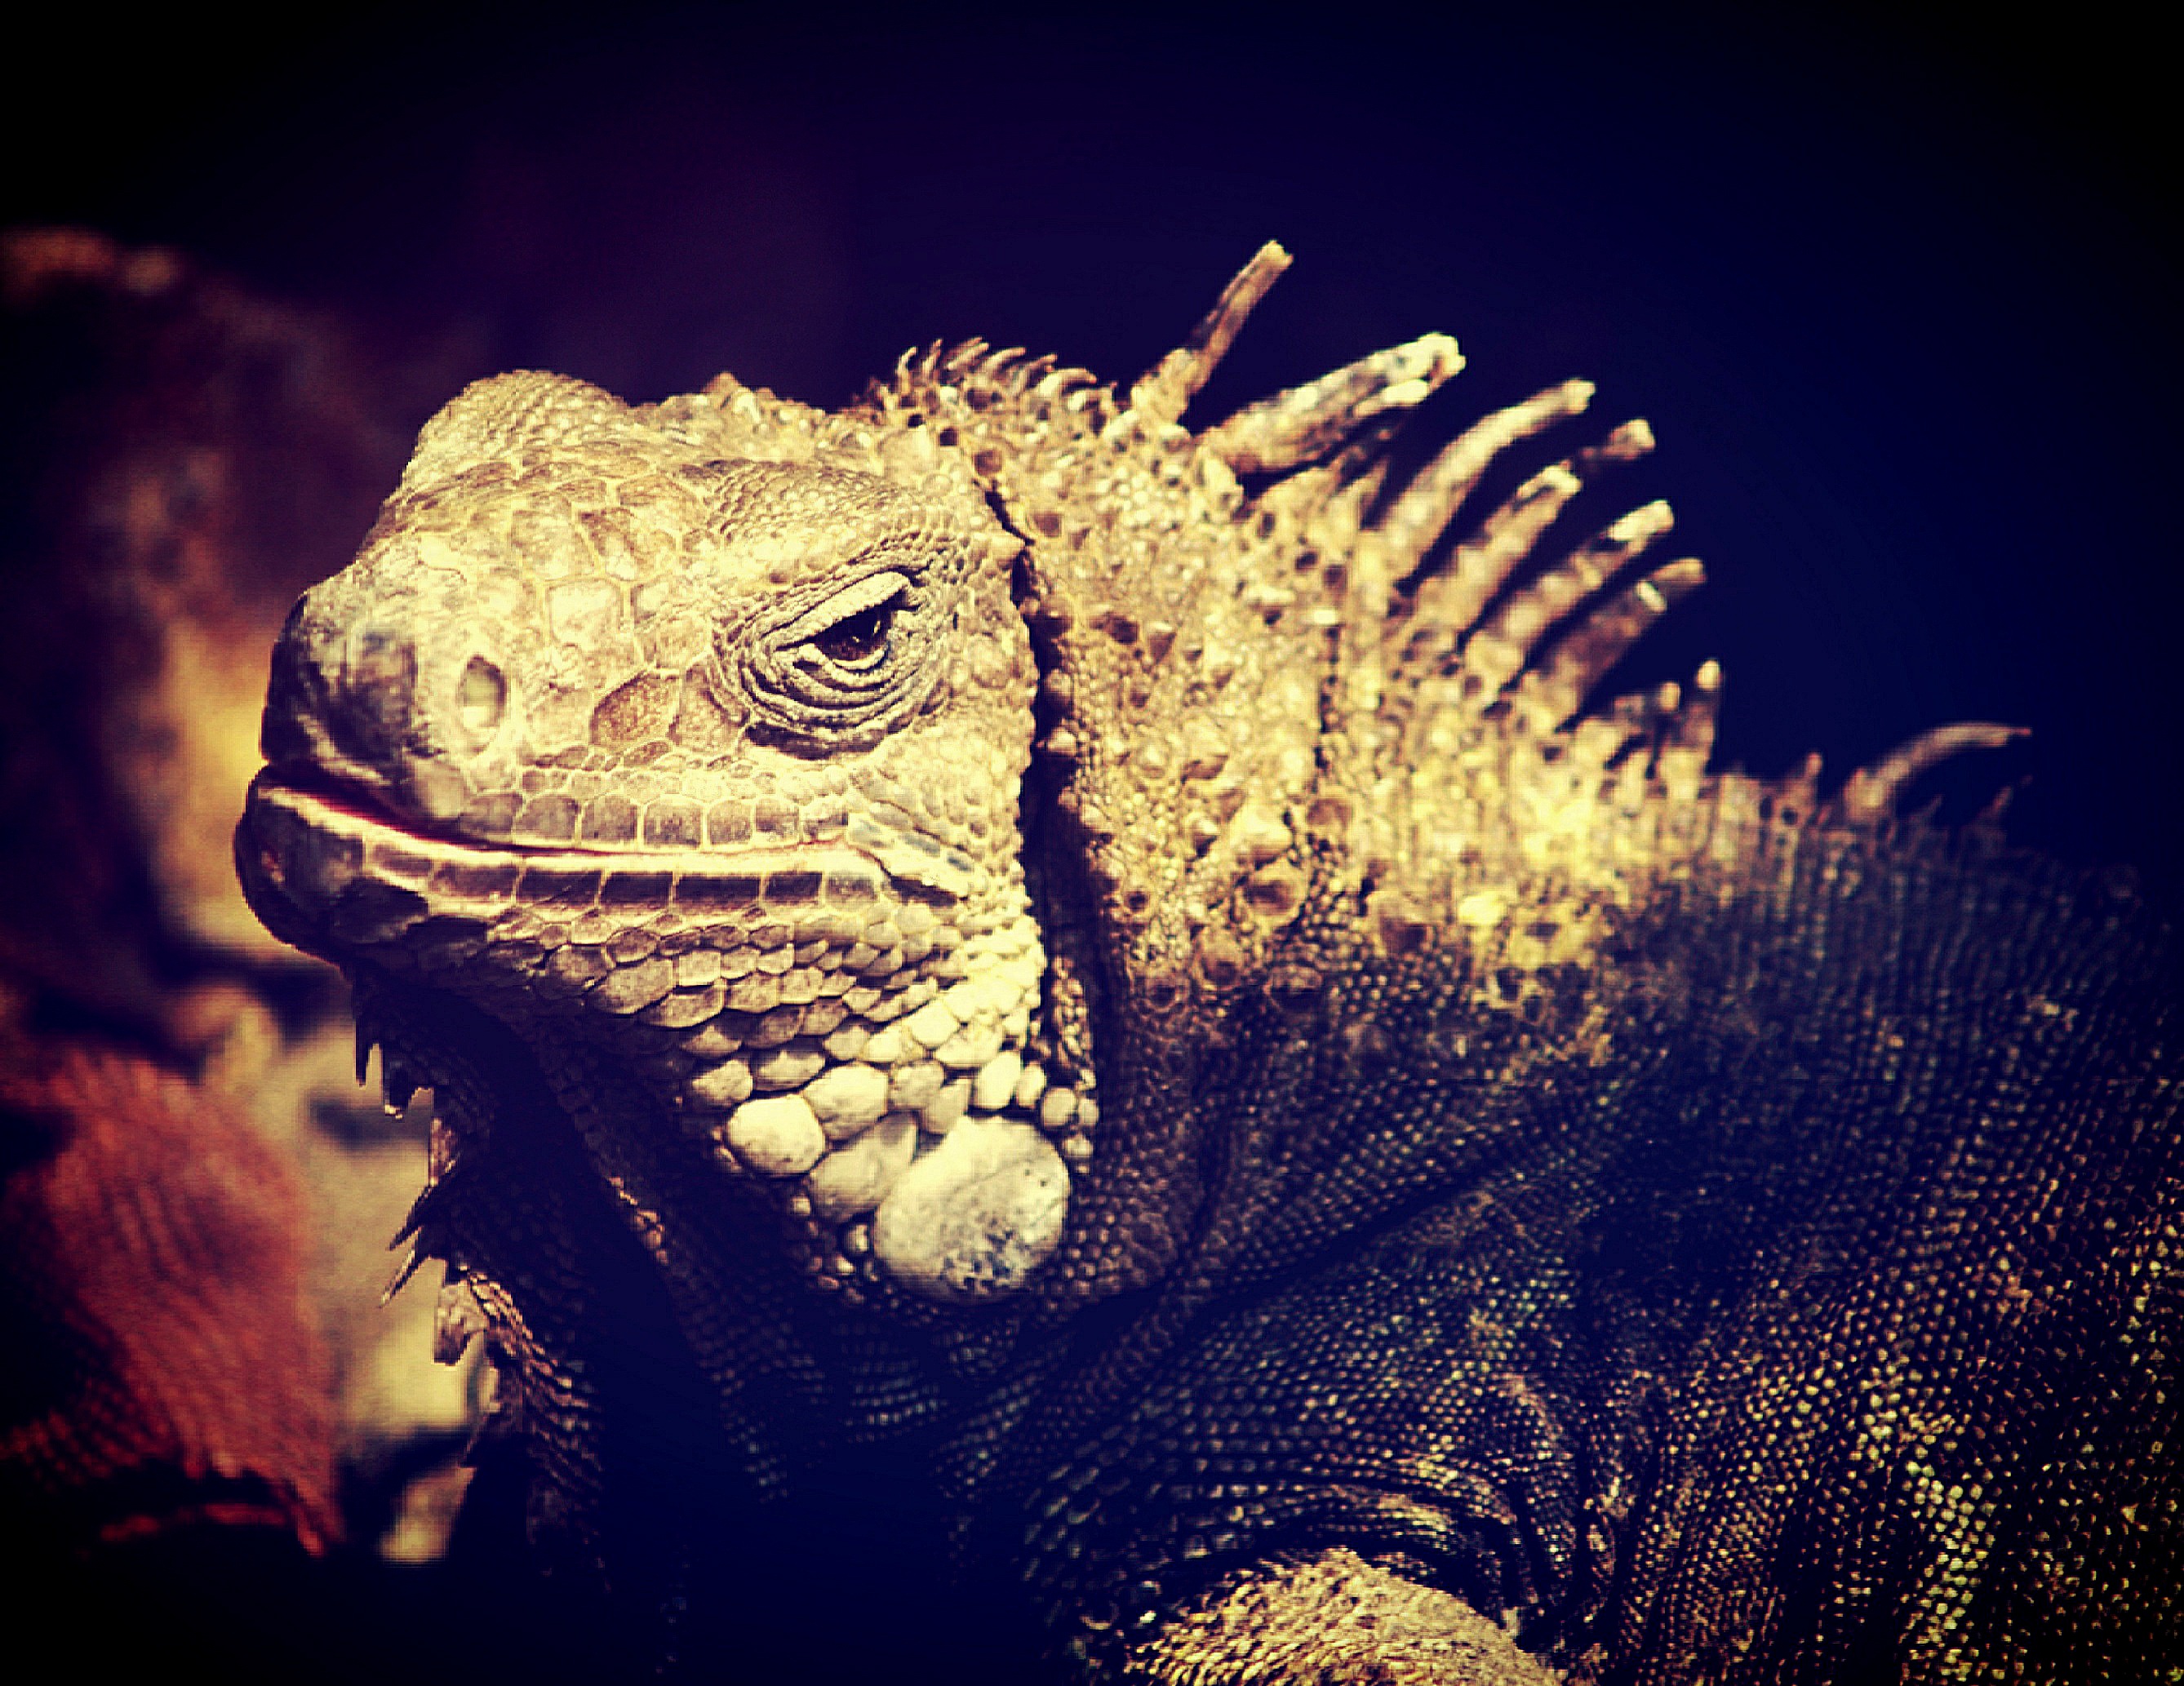
nature, animal, profile, wildlife, portrait, green, tropical, reptile, closeup, iguana, fauna, side view, lizard, beard, close up, posing, head, spikes, creature, dragon, exotic, scales, stare, scaly, herbivore, spines, macro photography, bearded, eye level, green iguana, scaled reptile